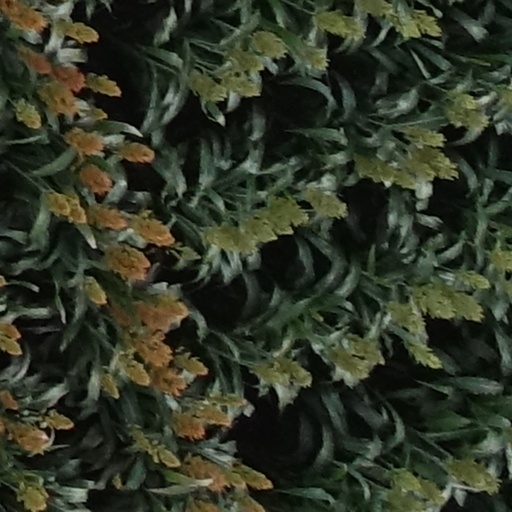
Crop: sorghum